Economy of Japan

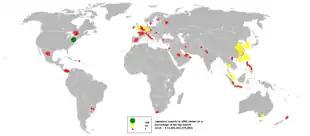
Japanese exports partners in 2005

The beginning of the Edo period coincides with the last decades of the Nanban trade period, marked by intense interaction with European powers. Japan built its first Western-style warships, such as the "San Juan Bautista", and commissioned around 350 Red Seal Ships for intra-Asian commerce. Japanese adventurers, such as Yamada Nagamasa, were active throughout Asia.